The Crooked House

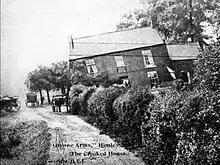
A 1904 postcard of the building

The Crooked House was a pub in South Staffordshire, England. Its name and distinctive appearance were the result of 19th-century mining subsidence which caused one side of the building to be approximately lower than the other. It was known as "Britain's wonkiest pub", and optical illusions inside the building made objects appear to roll uphill.